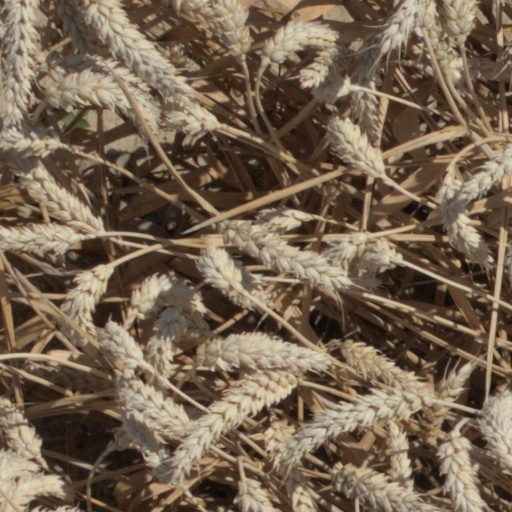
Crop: wheat